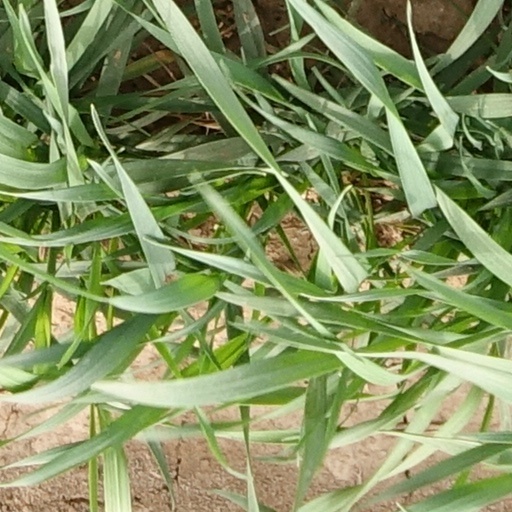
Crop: wheat